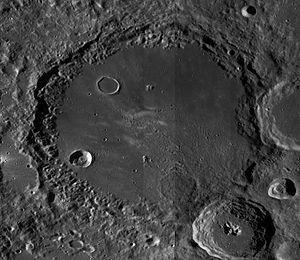
Leibnitz est un cratère lunaire dans l'hémisphère sud de la face cachée de la Lune au sud-est de la Mare Ingenii. Il est nommé en l'honneur de Gottfried Wilhelm Leibniz, philosophe, mathématicien et scientifique polymathe allemand des XVIIᵉ et XVIIIᵉ siècles.